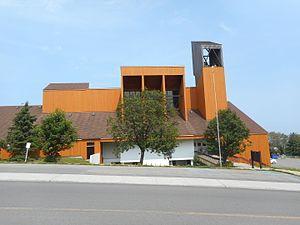
Cathédrale du Christ-Roi de Gaspé patrimoine-culturel.gouv.qc.ca